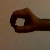
The image shows a hand gesture representing the number 0 in Indian Sign Language.